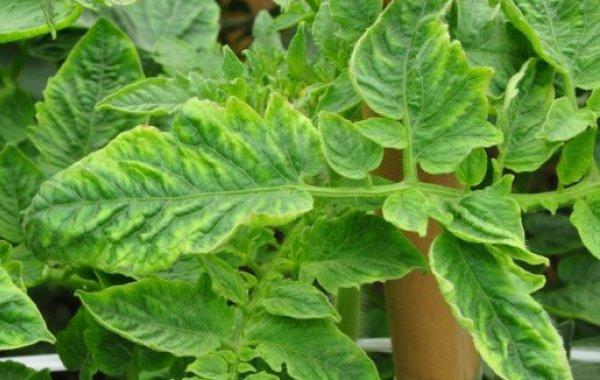
Plant: Tomato
Disease: tomato mosaic virus